William P. Henszey

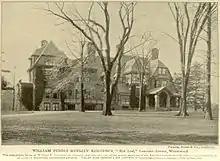
Henszey's home, "Redleaf" at Wynnewood, Pennsylvania

Henszey's mansion, Red Leaf, on 6 acres in Wynnewood, Pennsylvania, designed by Furness & Evans, was his family home from 1881 until his death in 1909. The original manor house burned in the 1890s, and was replaced with a home in Tudor Revival style about 1900. The mansion was converted into apartments in 1946.